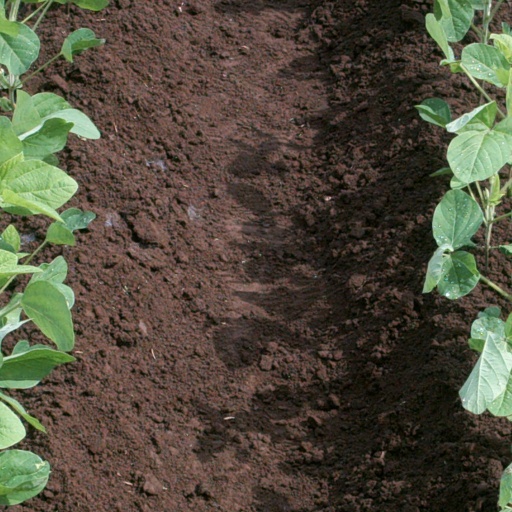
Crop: soybean